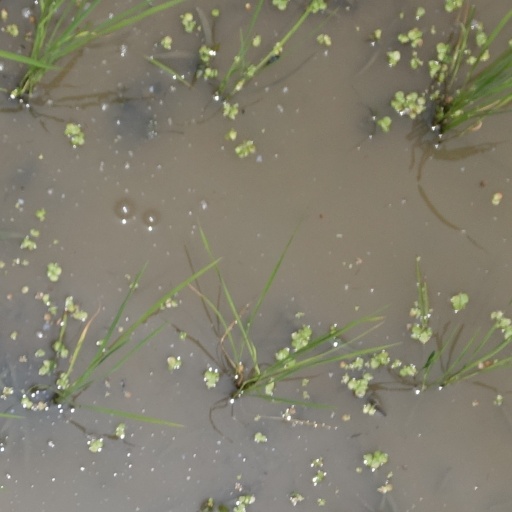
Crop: rice